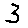
Label: 3